University of the Philippines College of Law

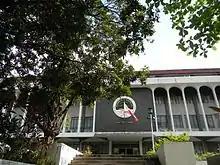
Bocobo Hall

The main offices and classrooms of the college are located inside Malcolm Hall within the UP Diliman campus in Quezon City. The building is named after Associate Justice George Malcolm, who in 1911 became the first permanent dean of the college. The building itself, one of the oldest in the Diliman campus, was designed by the noted architect Juan M. Arellano. It was built under the supervision of the construction firm Pedro Siochi and Company. It was erected shortly before the Japanese invasion of the Philippines during World War II.